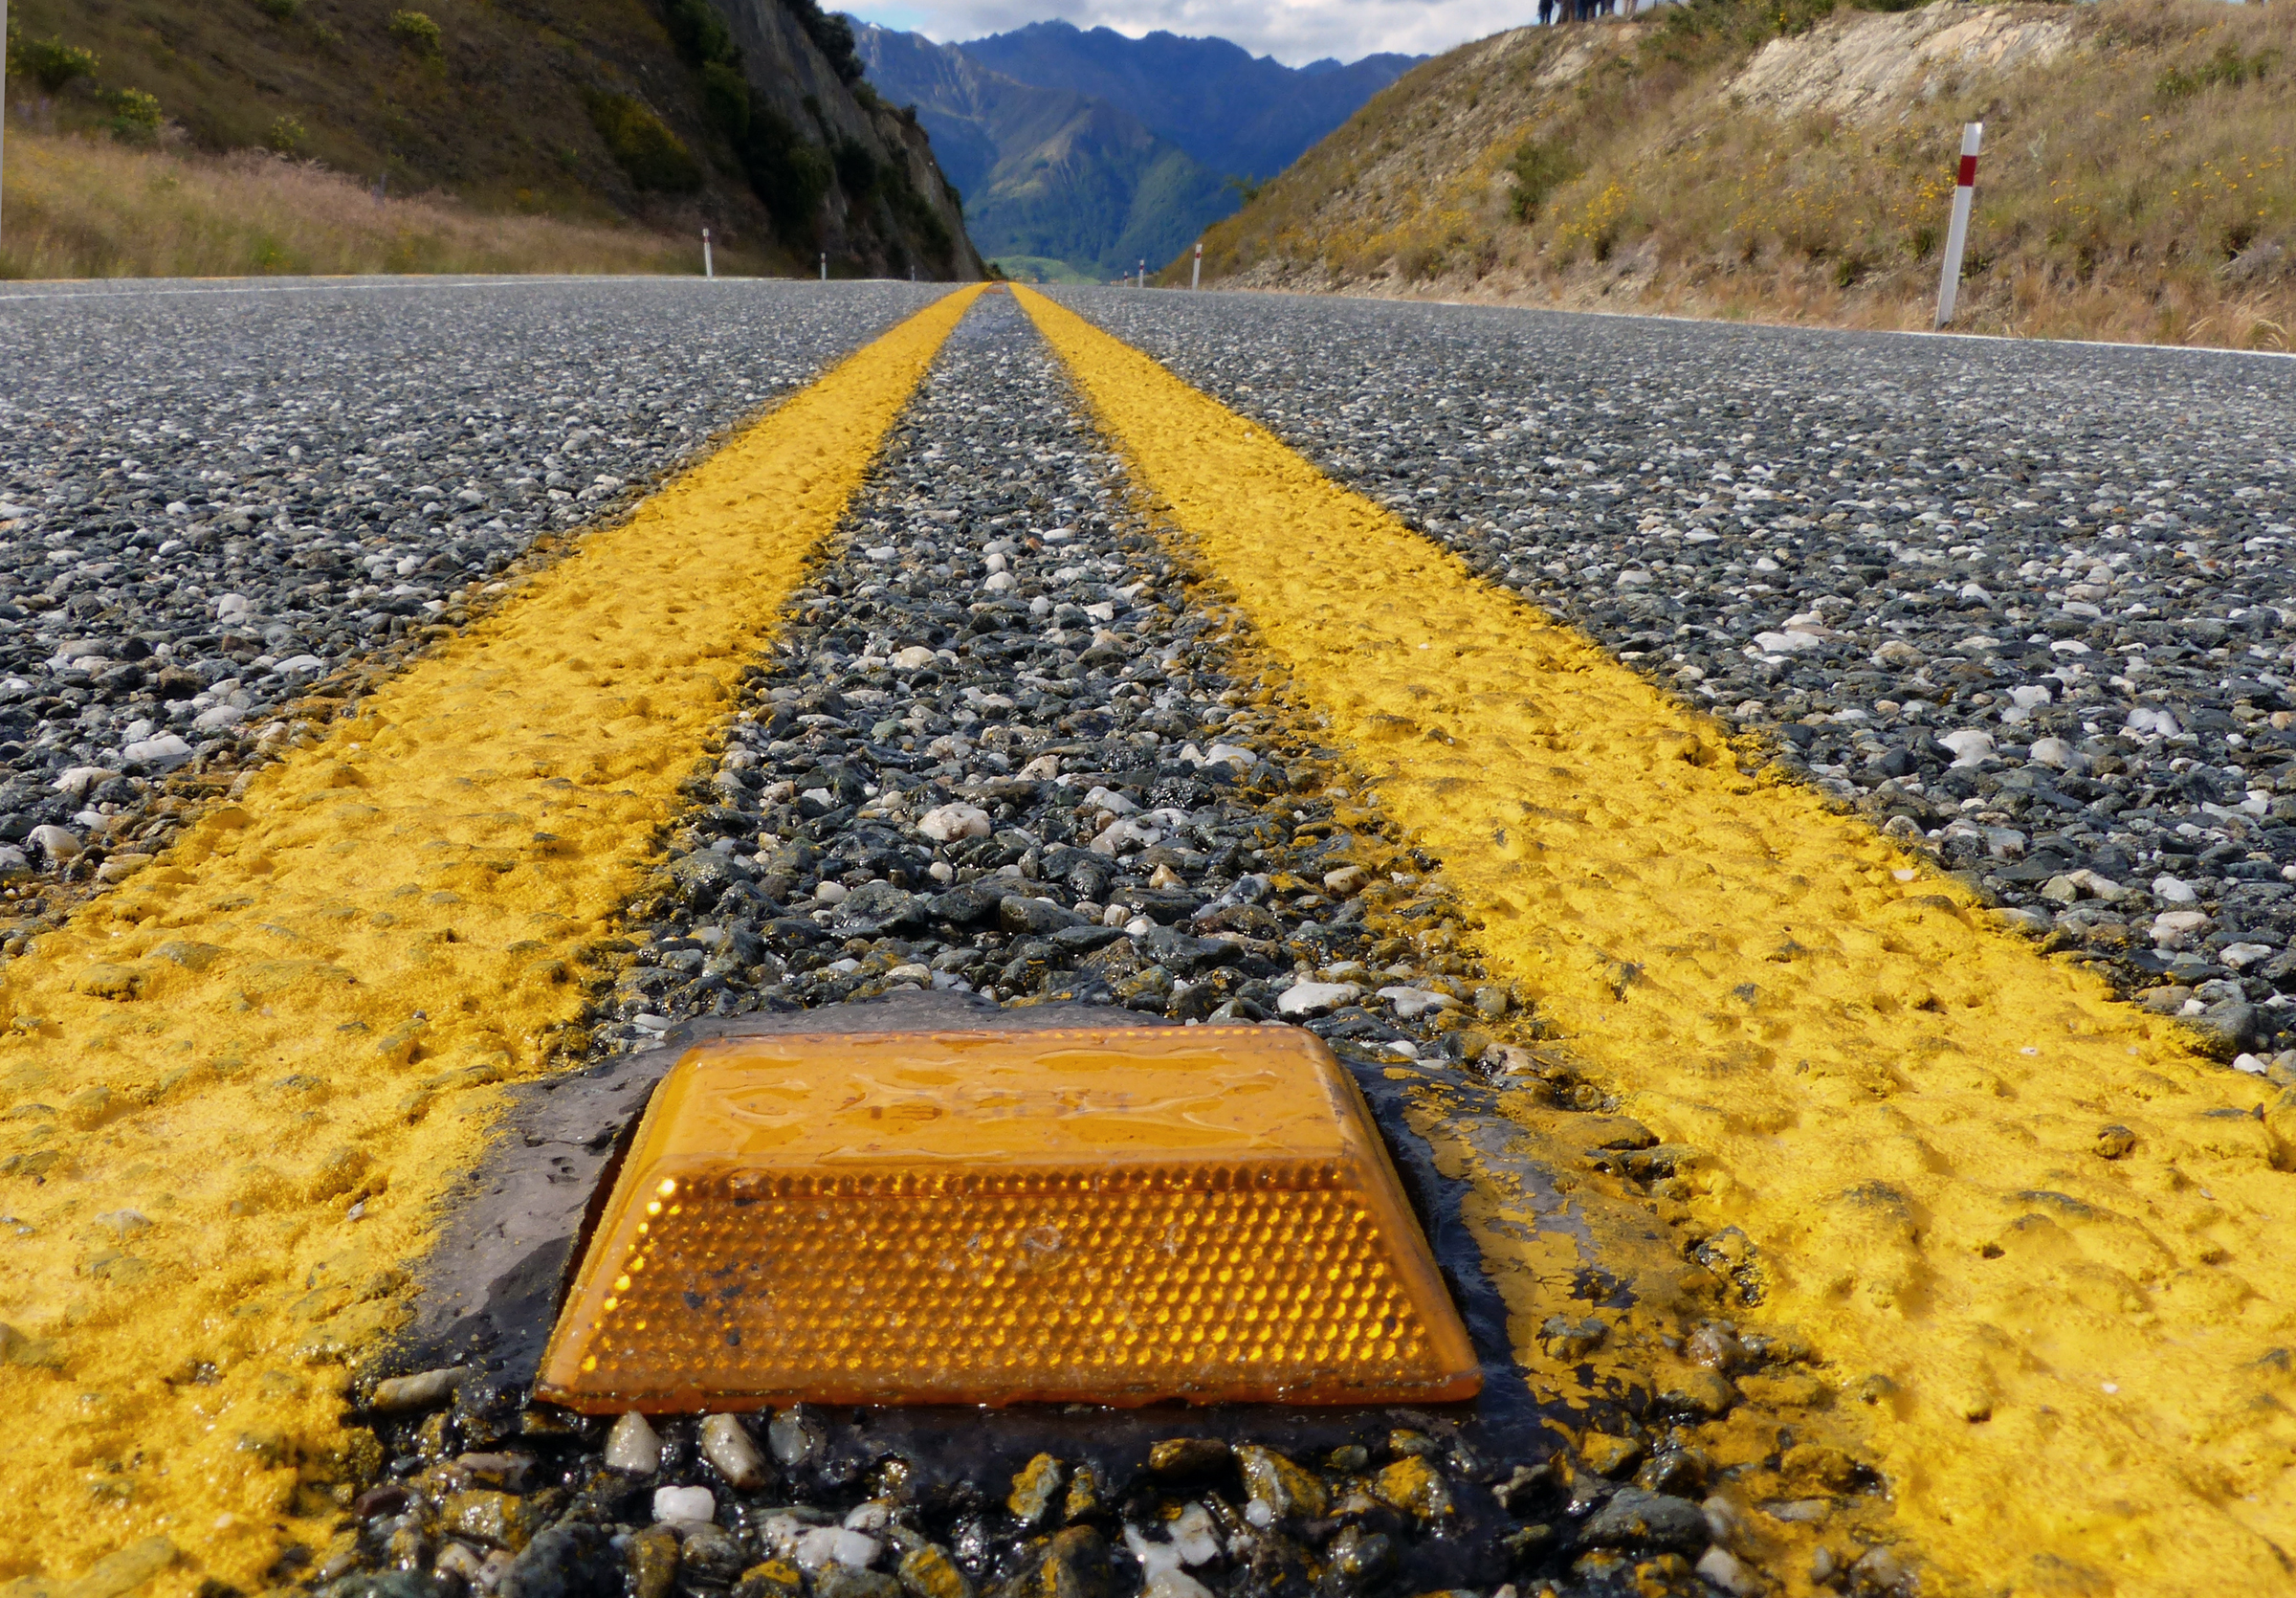
track, field, flower, asphalt, autumn, yellow, agriculture, stripes, flickrelite, roadmarkers, catseye, grass family